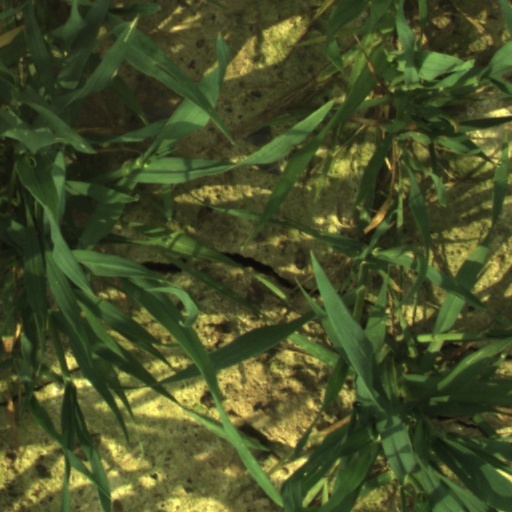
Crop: wheat